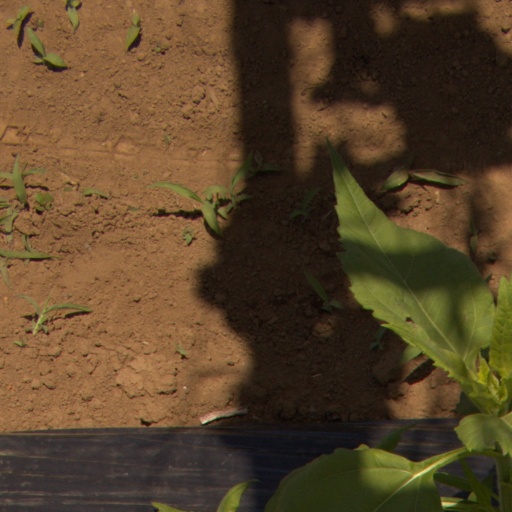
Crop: Jerusalem artichoke